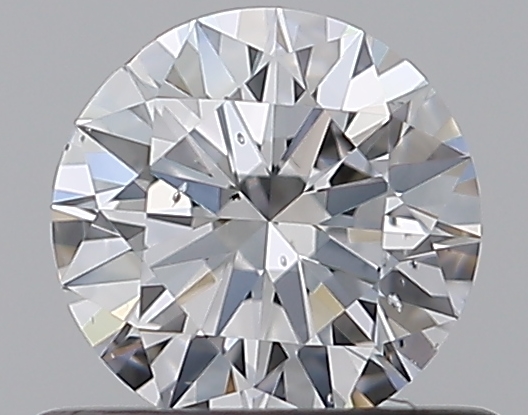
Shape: round
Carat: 0.5
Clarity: SI1
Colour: D
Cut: EX
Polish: EX
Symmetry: EX
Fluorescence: N
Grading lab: GIA
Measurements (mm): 5.09 x 5.11 x 3.1